Manfred von Richthofen

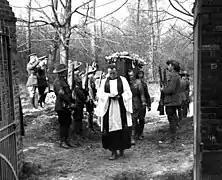
No. 3 Squadron AFC officers were pallbearers and other ranks from the squadron acted as a guard of honour during the Red Baron's funeral on 22 April 1918.

No. 3 Squadron, Australian Flying Corps was the nearest Entente air unit and assumed responsibility for the Baron's remains. His Fokker Dr.I "425/17" was soon taken apart by souvenir hunters.